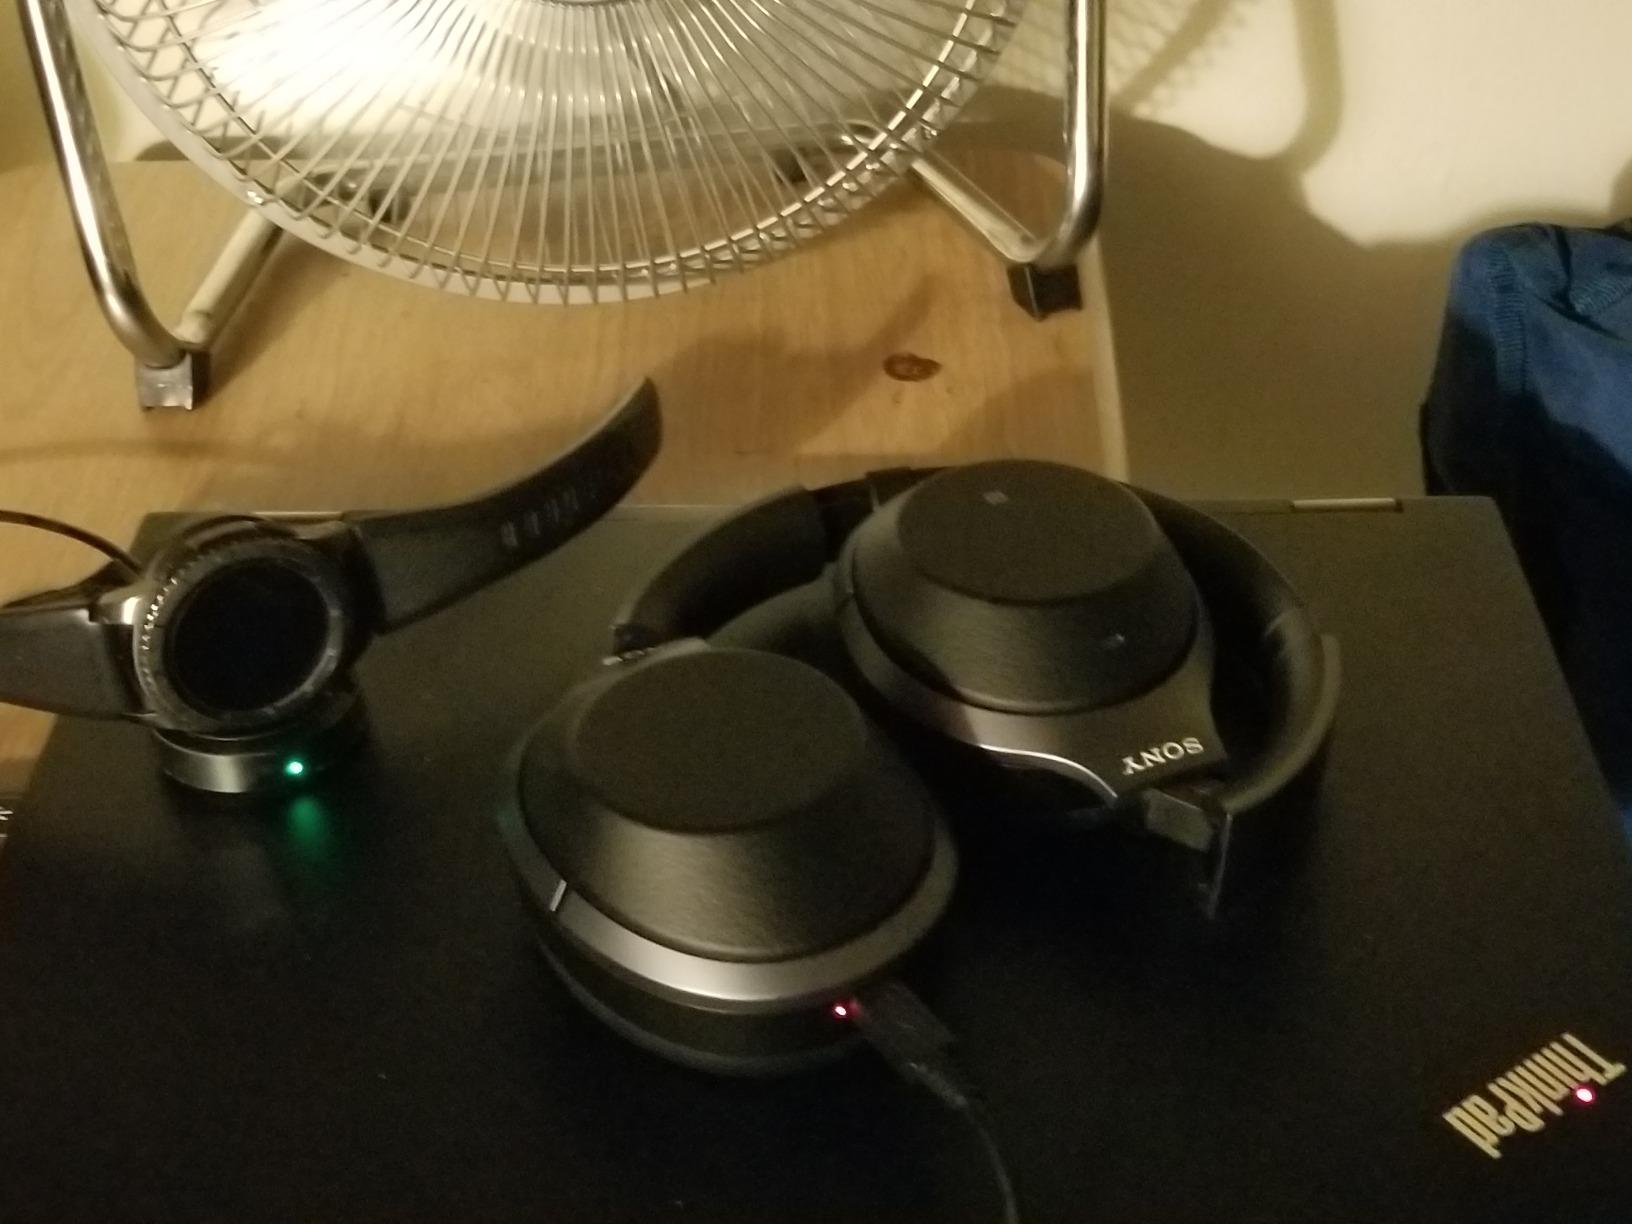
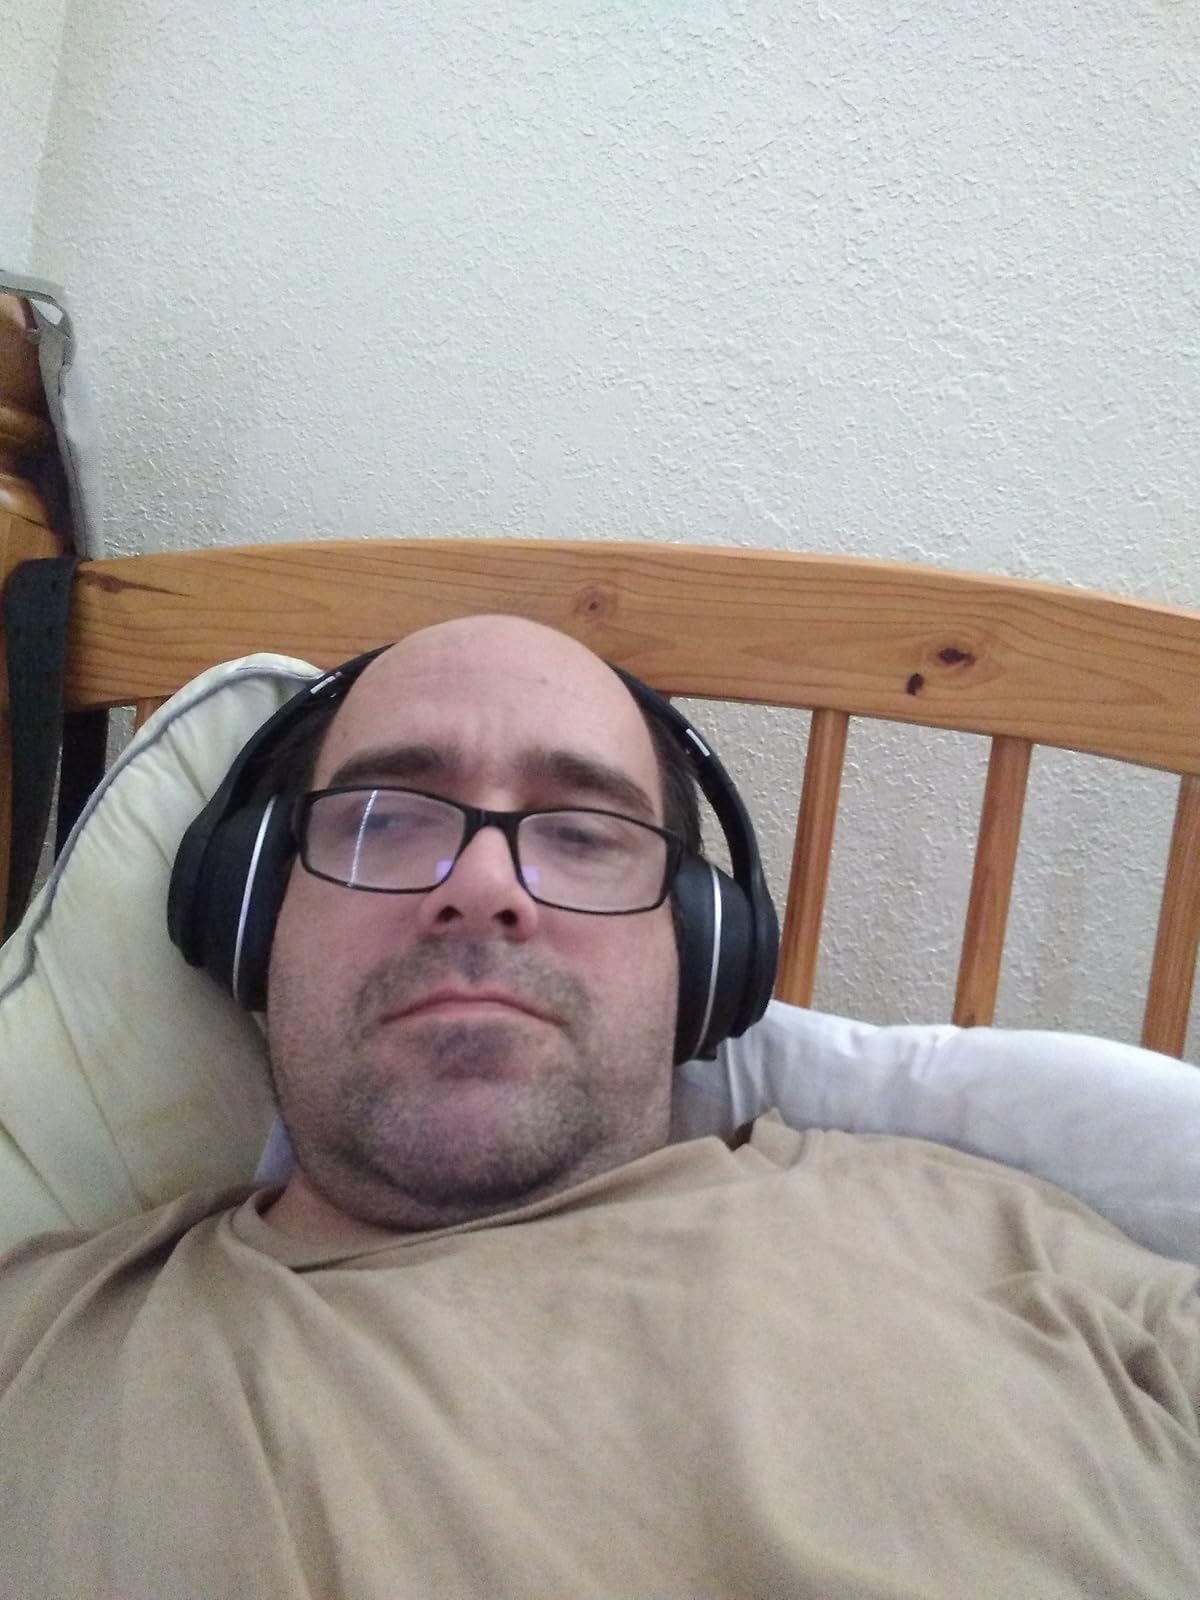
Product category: headphones
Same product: no